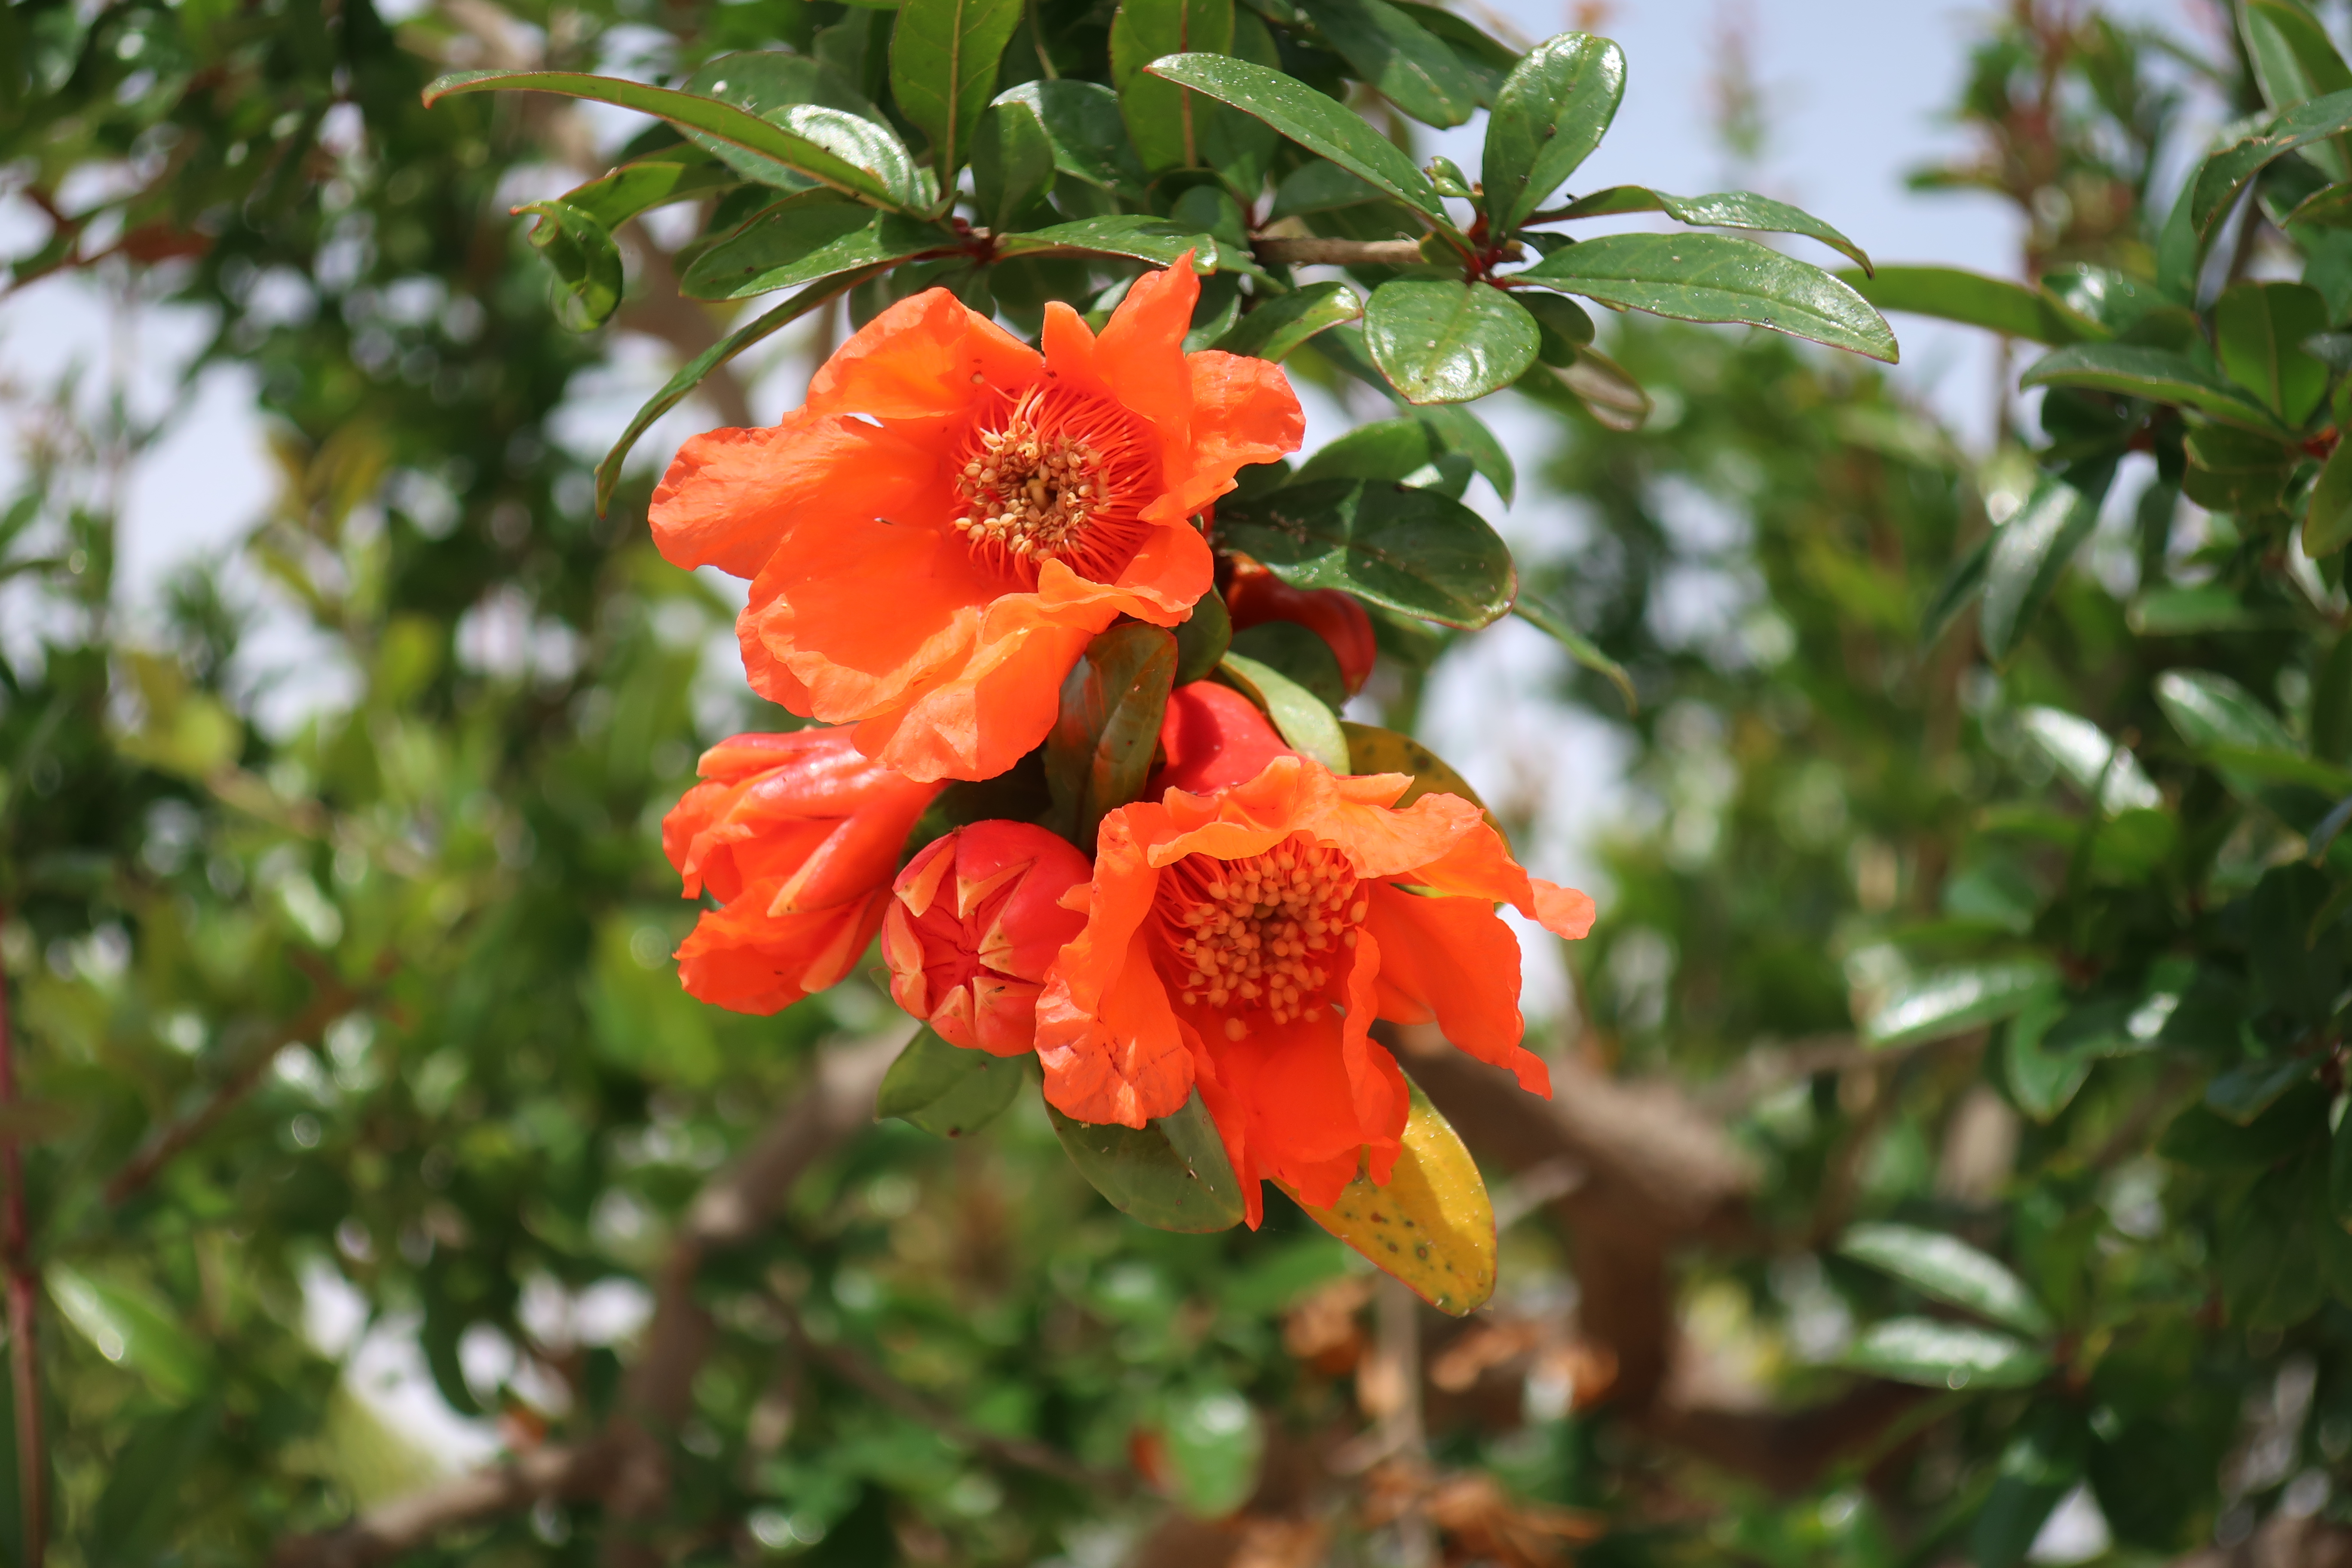
flower, tree, nature, branch, plant, floral, butterfly, forest, petal, pomegranate, flowering plant, botany, wildflower, borage family, fruit